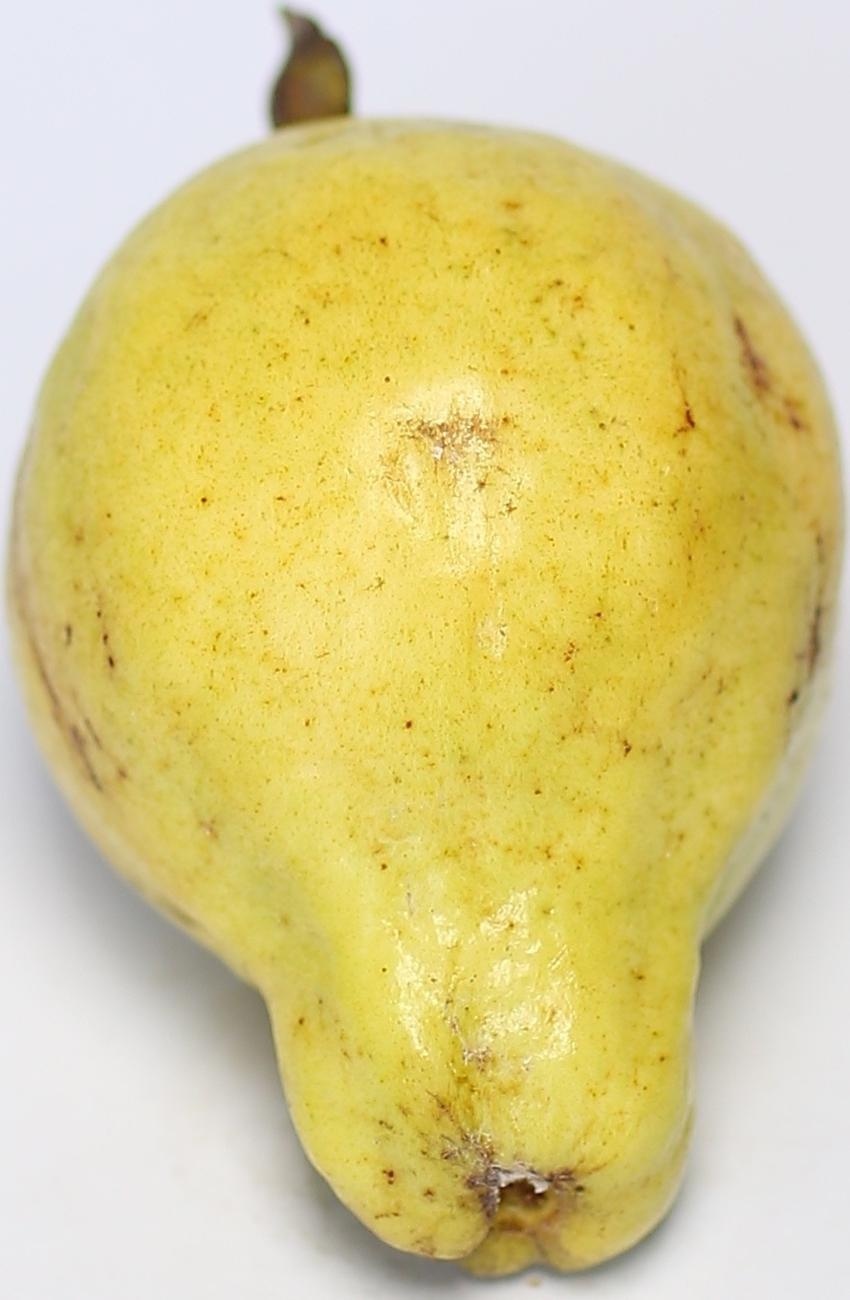
Maturity: ripe
Variety: local-sindhi